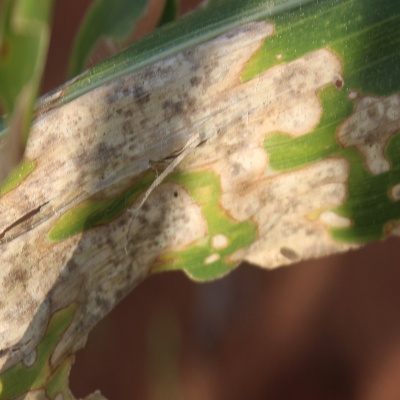
Crop: Maize
Condition: leaf blight